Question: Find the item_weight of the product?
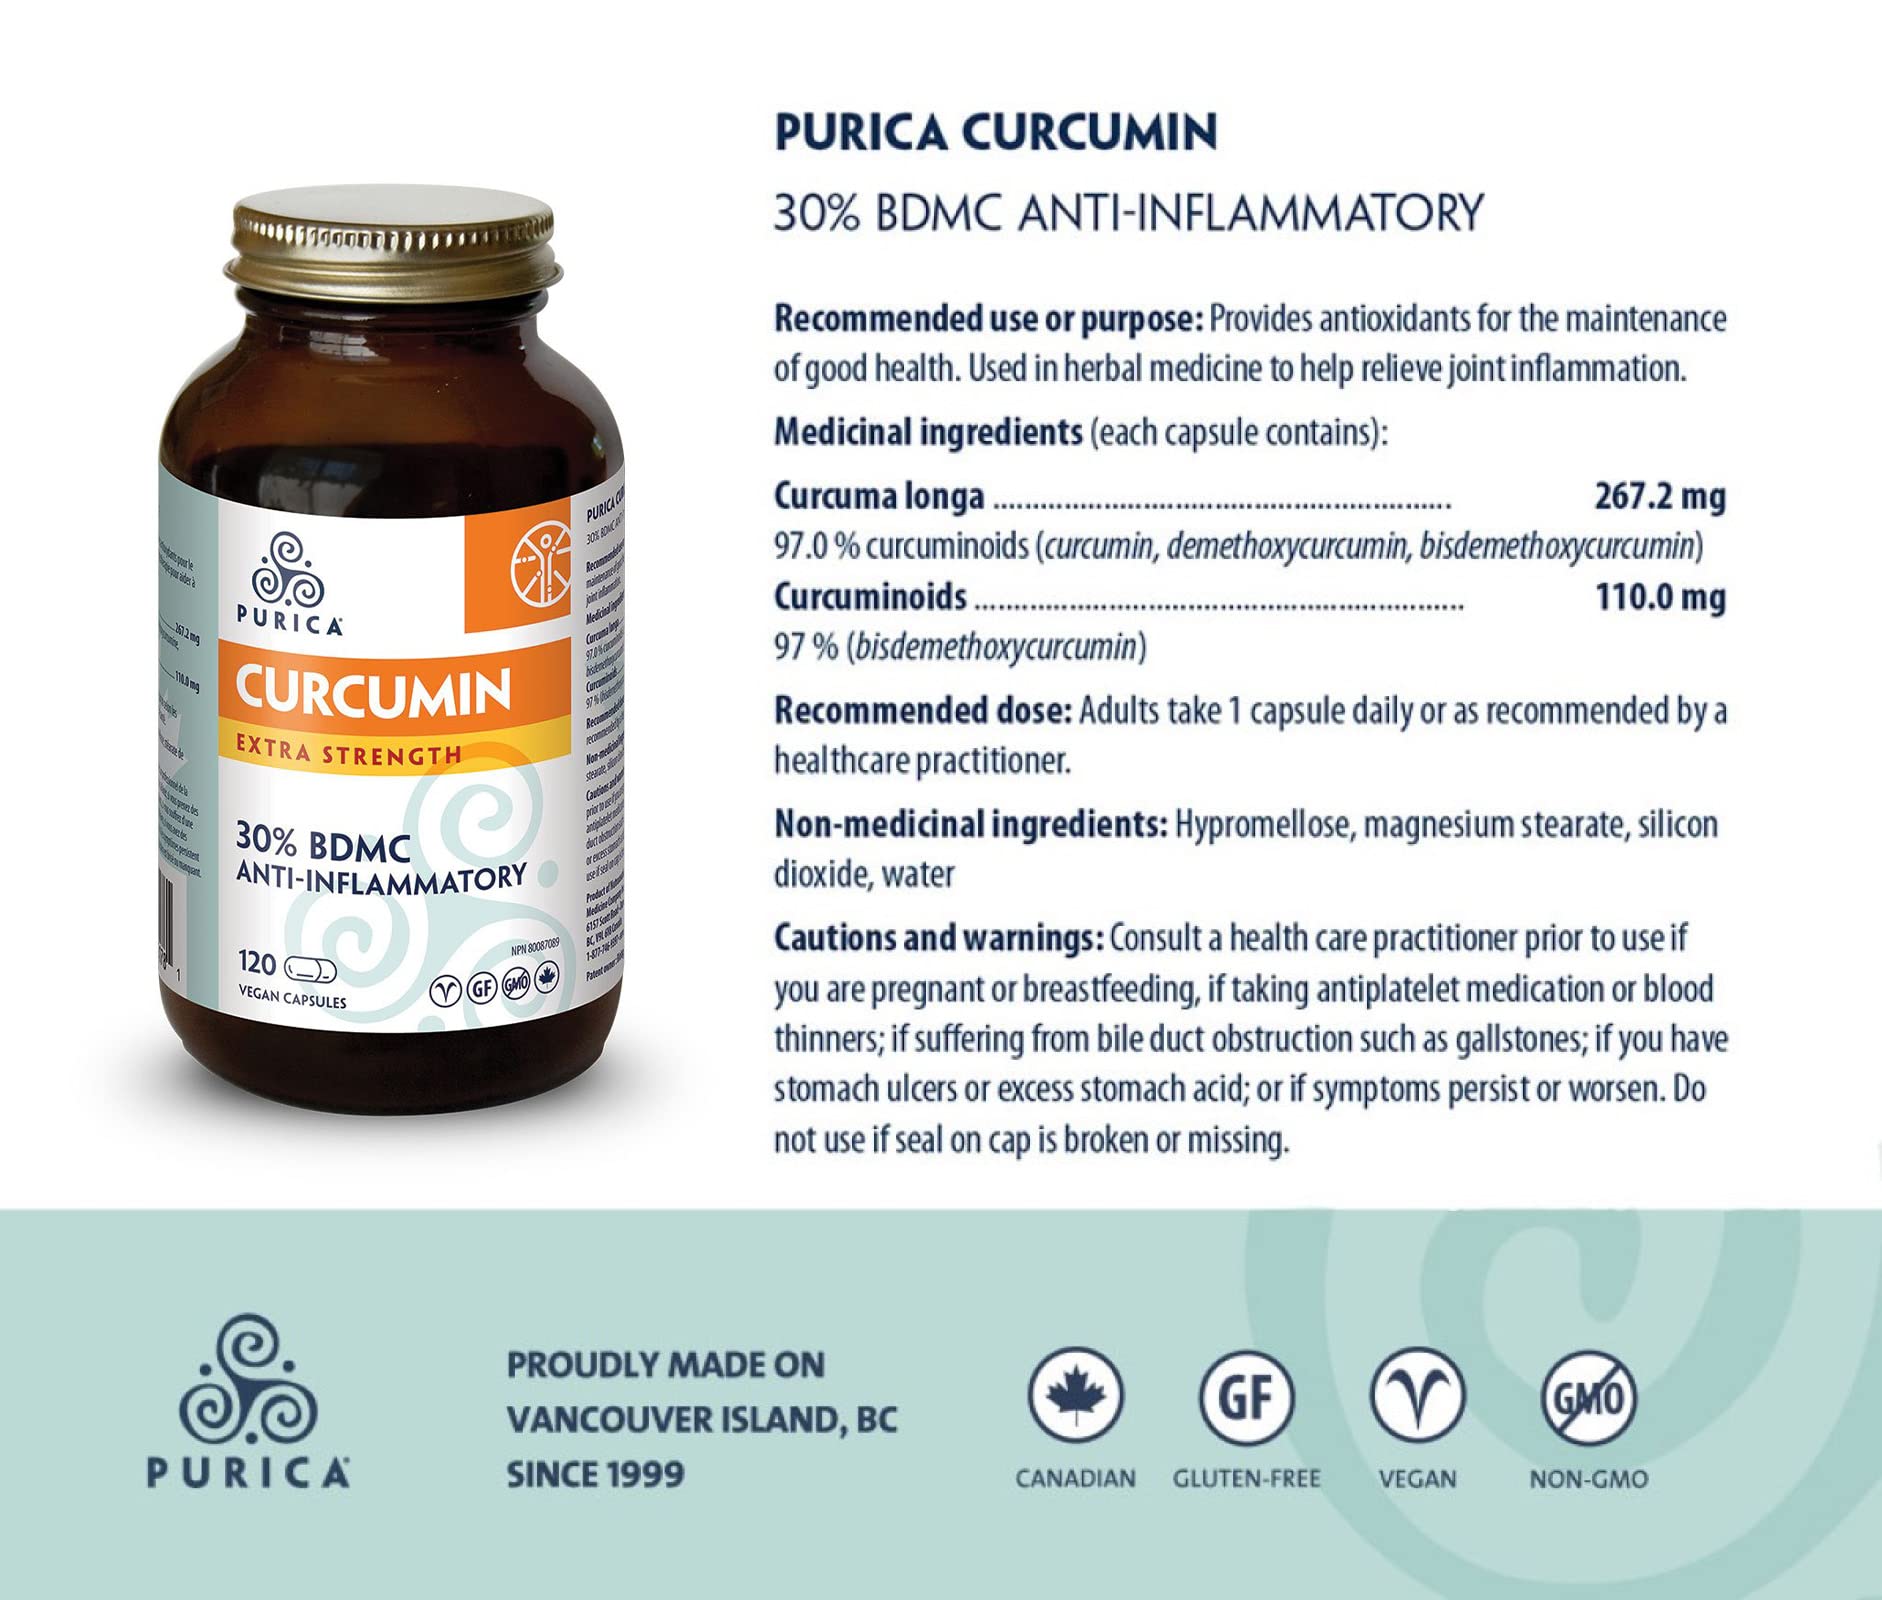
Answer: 267.2 milligram